Answer in natural language. Consider the 3D positions of the objects in the scene and not just the 2D positions in the image. Is the centerpoint of  blue velvet threeseater sofa at a higher height than Doorway? Choose between the following options: no or yes
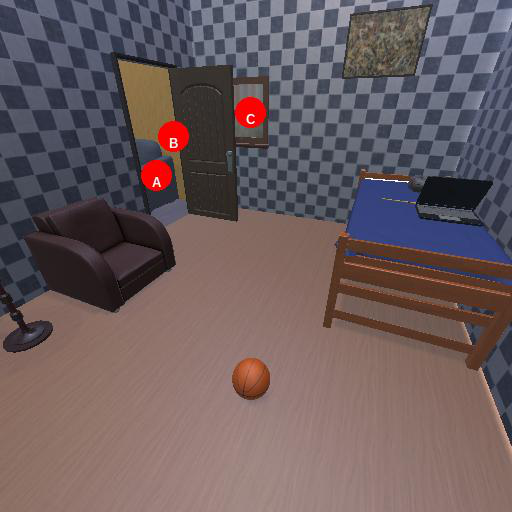
<answer>no</answer>